Yudel Pen

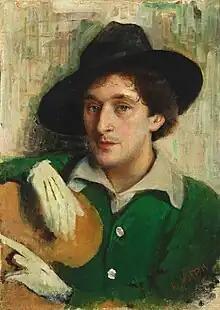
"Marc Chagall", c. 1915

Yudel Pen was born in 1854 in Novo-Aleksandrovsk (now Zarasai, Lithuania), to a poor Jewish family. His father, Movsha (or Moisei), died when Pen was four, leaving his Orthodox mother with ten children. He had a cheder education. Despite religious prohibitions against creating images, Pen showed an early talent for drawing and painting, that wasn't encouraged by his mother, who condemned the portraits he painted as "idolatry".